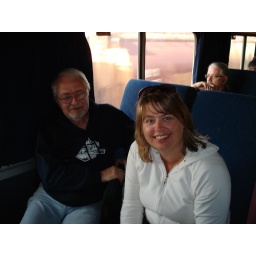
Chuck and Jennifer near home on return train